Upper nobility

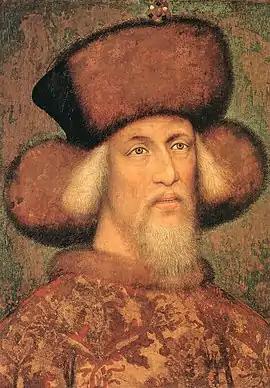
King Sigismund (1387-1437)

From the 1290s, the most powerful barons commenced to govern their domains "de facto" independently of the monarchs and they usurped the royal prerogatives on the enormous territories possessed by them or by their "familiaris". Following the death of King Andrew III, the largest part of the kingdom became subject to the "de facto" rule of oligarchs like Máté Csák III, Amade Aba and Ladislaus Kán who took advantage of the struggles among the claimants to the throne and expanded their supremacy to several counties. King Charles I Robert (1308–1342) had to spend the first decades of his reign in waging wars against the most powerful oligarchs and he could strengthen his position within the kingdom only by the 1320s.